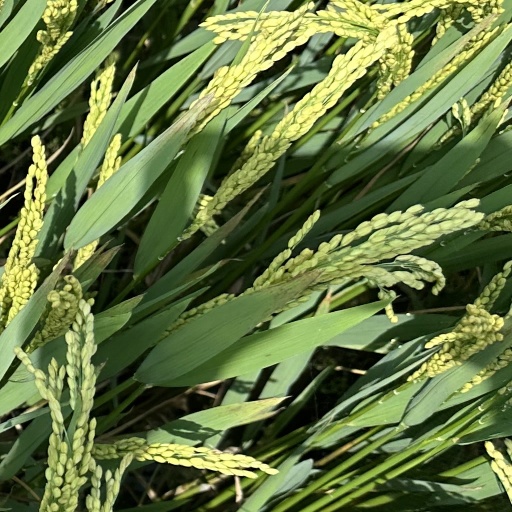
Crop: rice